Describe the emotion expressed in this image:  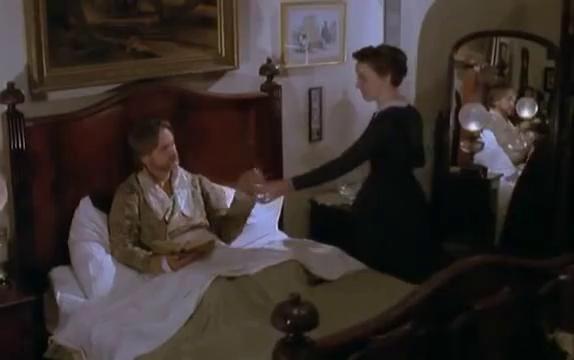
This person displays Fear, valence and arousal with low intensity.